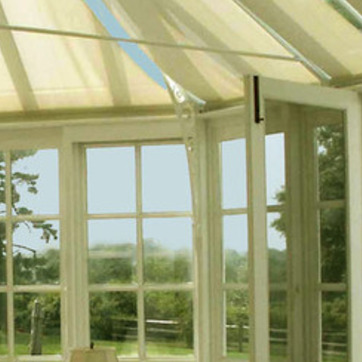
Material: glass